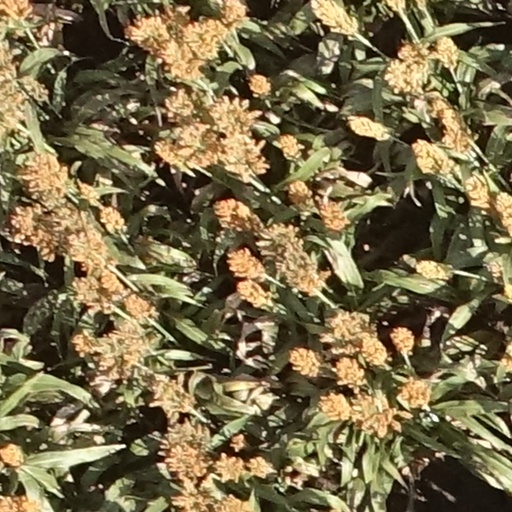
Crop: sorghum